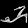
Label: Sandal